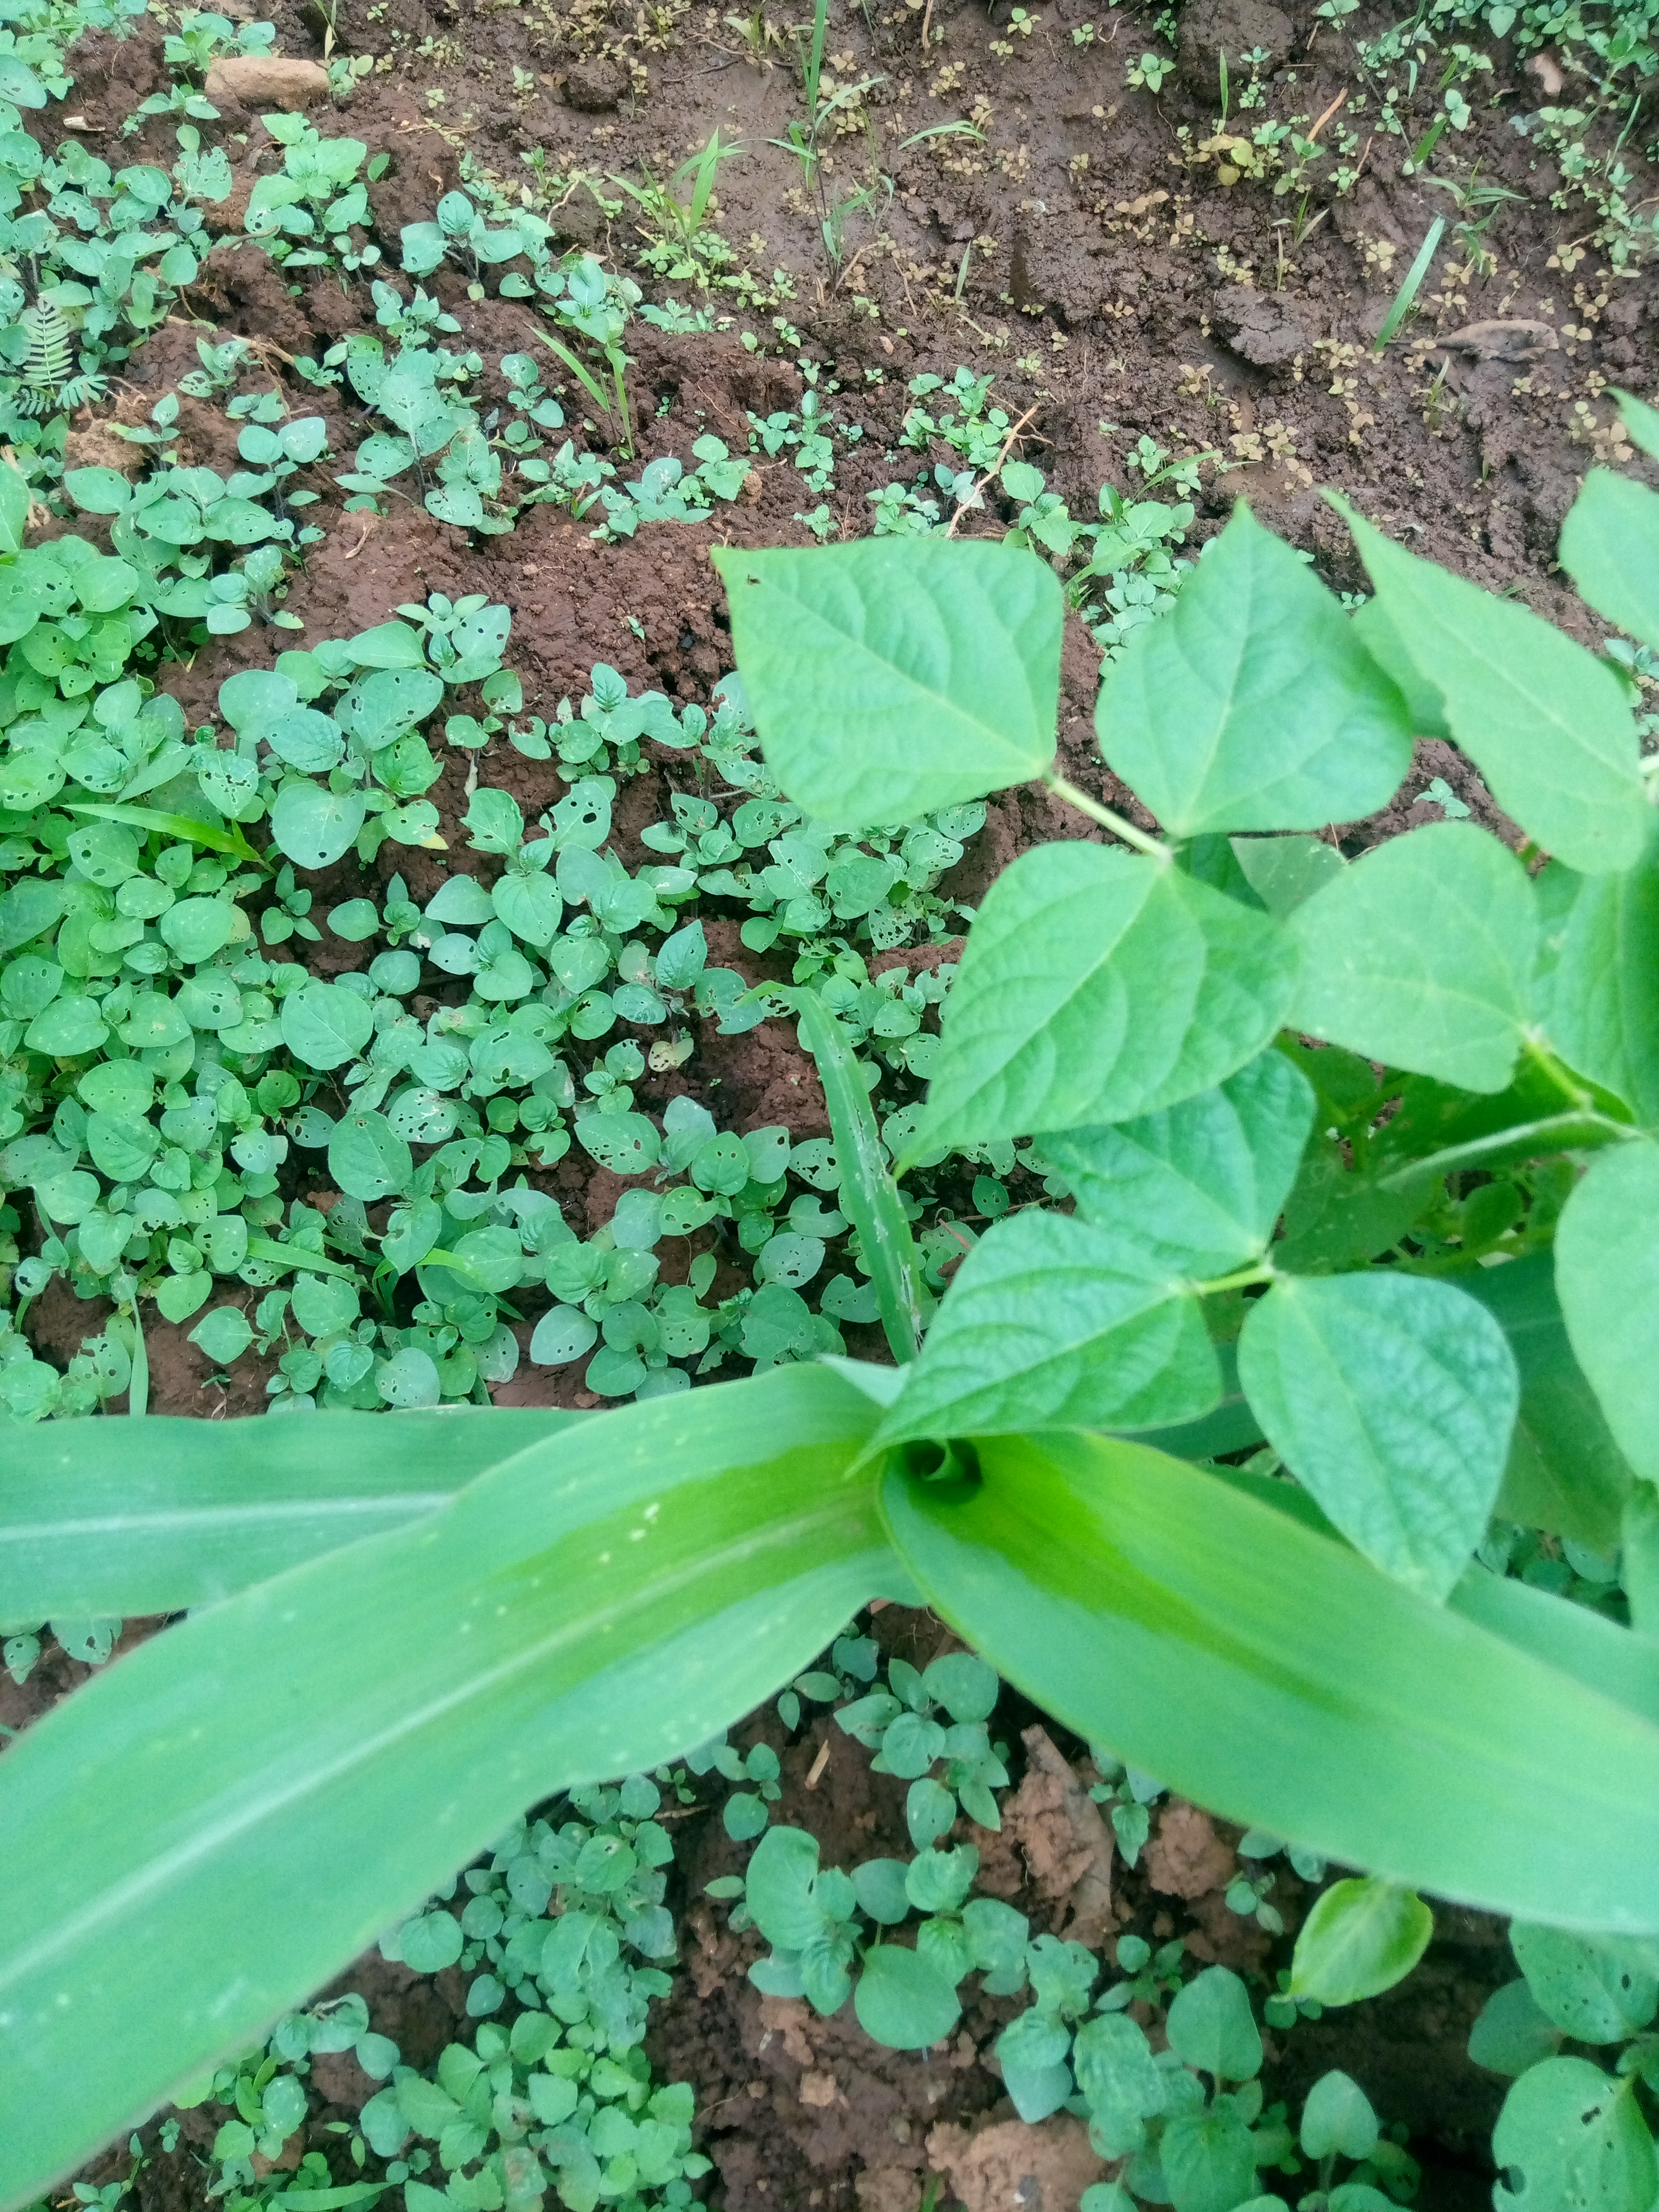
Label: spodoptera_frugiperda